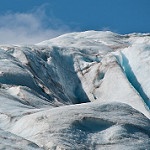
Label: glacier